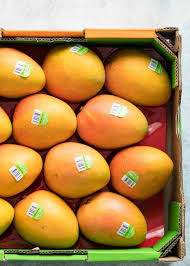
Label: Mango